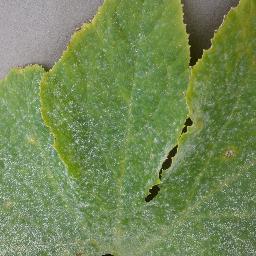
Label: Squash___Powdery_mildew